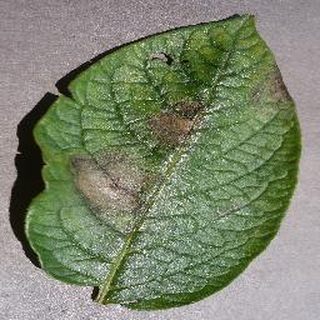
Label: potato_late_blight